Ant-keeping

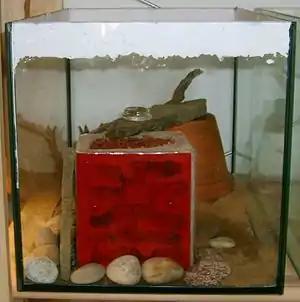
A formicarium, which is a housing for an ant colony. Note the talcum powder/rubbing alcohol lubricant mixture applied around the top perimeter of the enclosure, to prevent ants from escaping.

Ant-keeping (or ant keeping) is a hobby involving the capture, care, and observation of ants and ant colonies. It is a form of lay myrmecology. The trend toward keeping ants as pets has increased exponentially over the past decade.